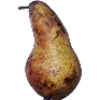
Label: Pear Abate 1